Describe the emotion expressed in this image:  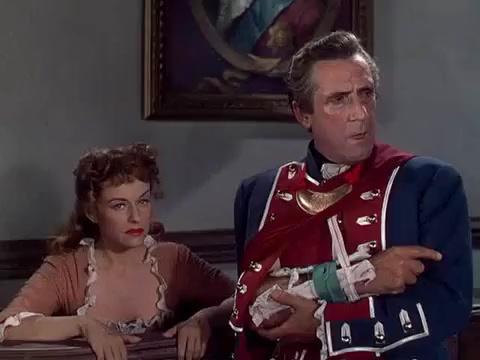
This person displays Pain, valence and arousal with low intensity.